Muriaux railway station

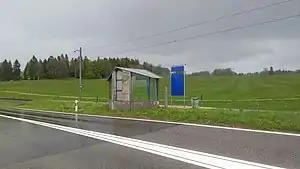
The station platform in 2019

Muriaux railway station is a railway station in the municipality of Muriaux, in the Swiss canton of Jura. It is an intermediate stop and a request stop on the metre gauge La Chaux-de-Fonds–Glovelier line of the Chemins de fer du Jura.